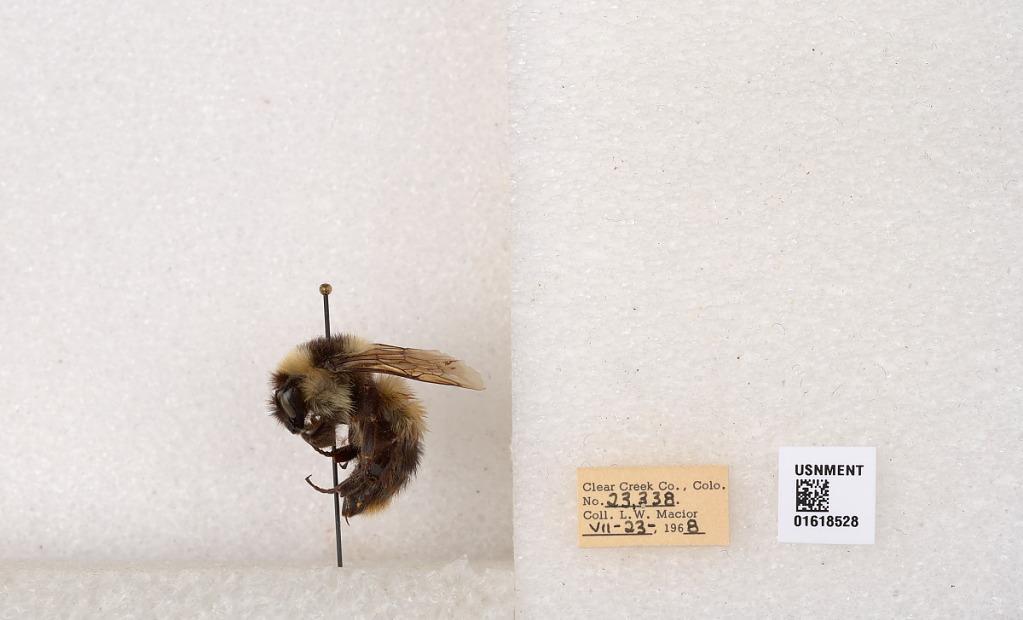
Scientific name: Bombus kirbyellus
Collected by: L. Macior
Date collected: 1968-7-23
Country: United States
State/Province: Colorado
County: Clear Creek
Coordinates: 39.6891, -105.644